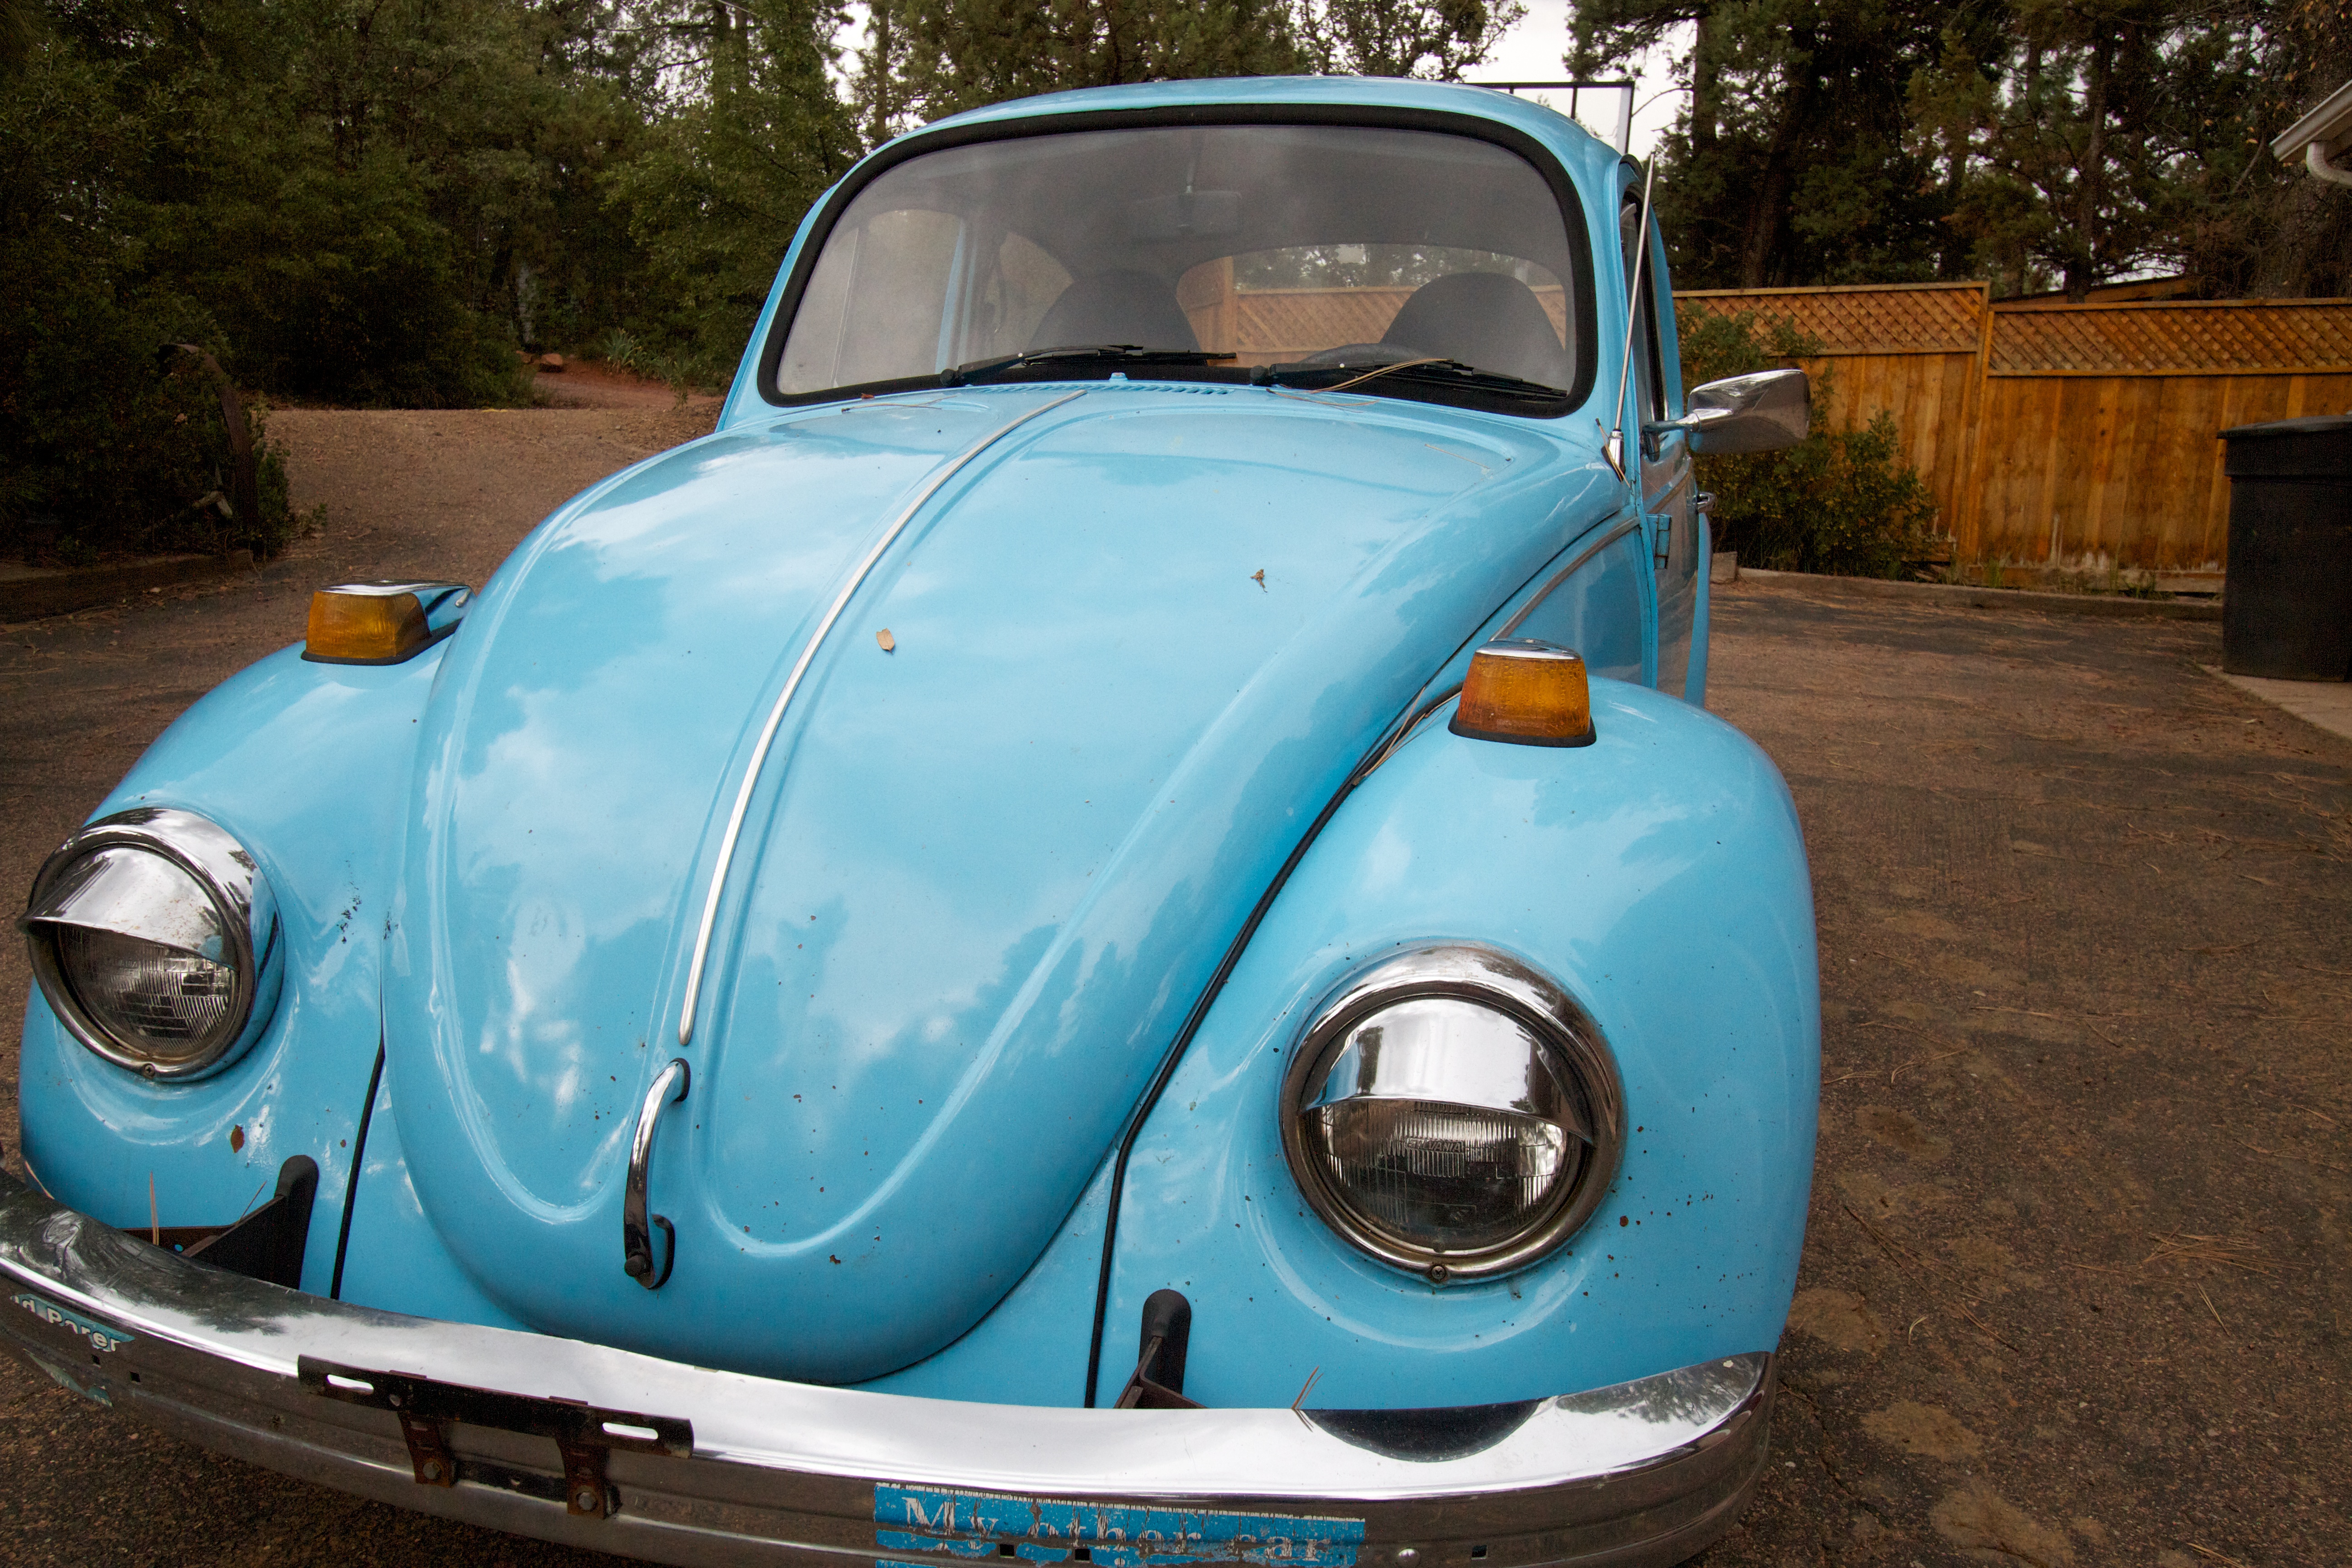
car, vw, volkswagen, vehicle, motor vehicle, beetle, antique car, city car, land vehicle, volkswagen beetle, automobile make, automotive design, mid size car, subcompact car, volkswagen type 14a